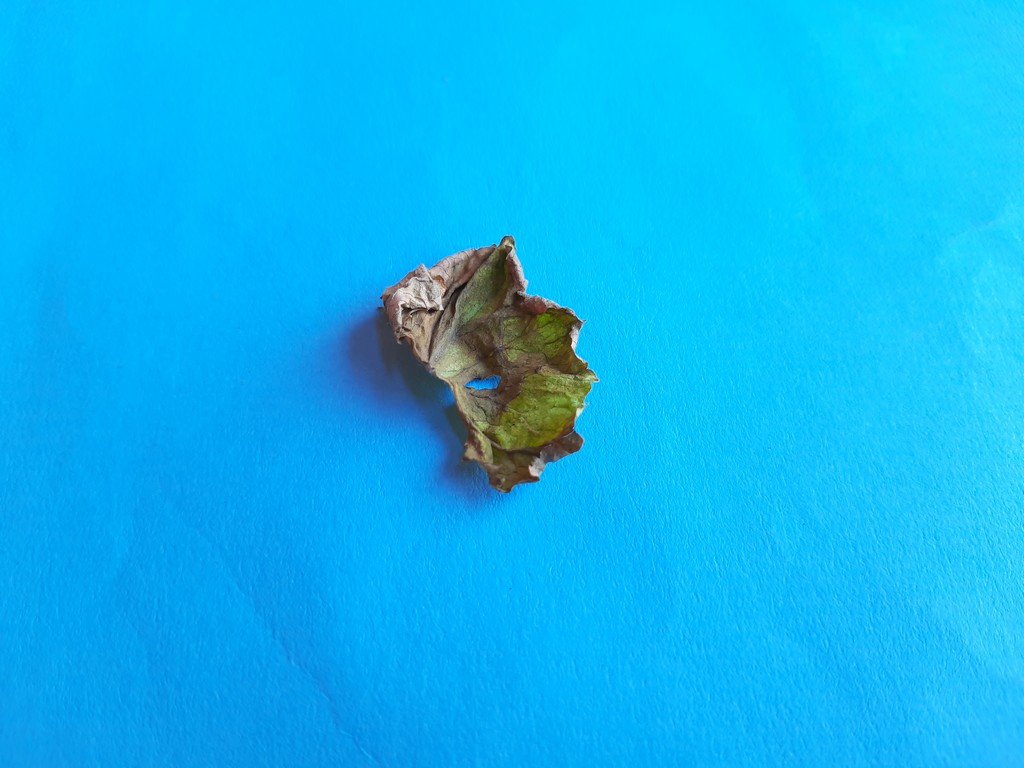
Label: Dried